Melchior-Alphonse de Salaberry

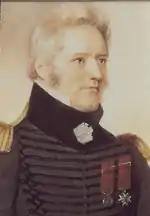
Charles-Michel de Salaberry, father of Melchior-Alphonse de Salaberry

De Salaberry was born in Saint-Philippe-de-Laprairie, Lower Canada in 1813, the son of Lieutenant-Colonel Charles-Michel d'Irumberry de Salaberry, the hero of the Battle of Châteauguay, and Marie-Anne-Julie Hertel de Rouville. His family had a long tradition of military service, first for the French navy, and later for the British military, after New France became a British possession. Both he and his younger brother, Charles-René-Léonidas d'Irumberry de Salaberry, served in the Canadian militia.